The Station (video game)

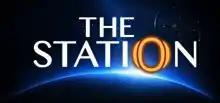

The Station is an atmospheric science fiction mystery video game by American indie team The Station for Microsoft Windows, Linux, PlayStation 4, and Xbox One. It was released on February 20, 2018.